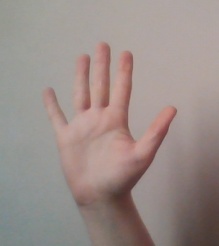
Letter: sheen